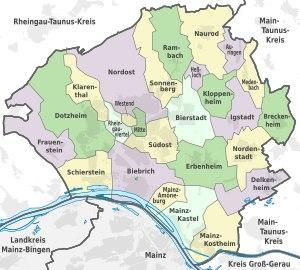
Wiesbaden est la capitale et la seconde plus grande ville de la Hesse, après Francfort-sur-le-Main.
La ville de Wiesbaden est divisée en 26 arrondissements.